Thirteenth Amendment to the United States Constitution

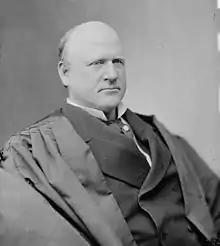
John Marshall Harlan became known as "The Great Dissenter" for his minority opinions favoring powerful Thirteenth and Fourteenth Amendments.

The immediate impact of the amendment was to make the entire pre-war system of chattel slavery in the U.S. illegal. The impact of the abolition of slavery was felt quickly. When the Thirteenth Amendment became operational, the scope of Lincoln's 1863 Emancipation Proclamation was widened to include the entire nation. Although the majority of Kentucky's slaves had been emancipated, 65,000–100,000 people remained to be legally freed when the amendment went into effect on December 18. In Delaware, where a large number of slaves had escaped during the war, nine hundred people became legally free. With slavery abolished, the Fugitive Slave Clause remained in place but became largely moot.